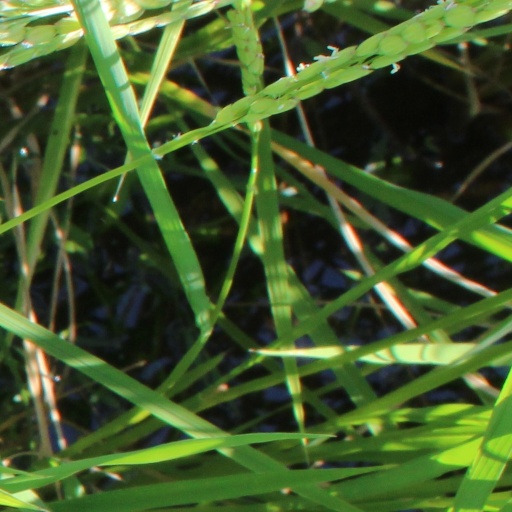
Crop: rice